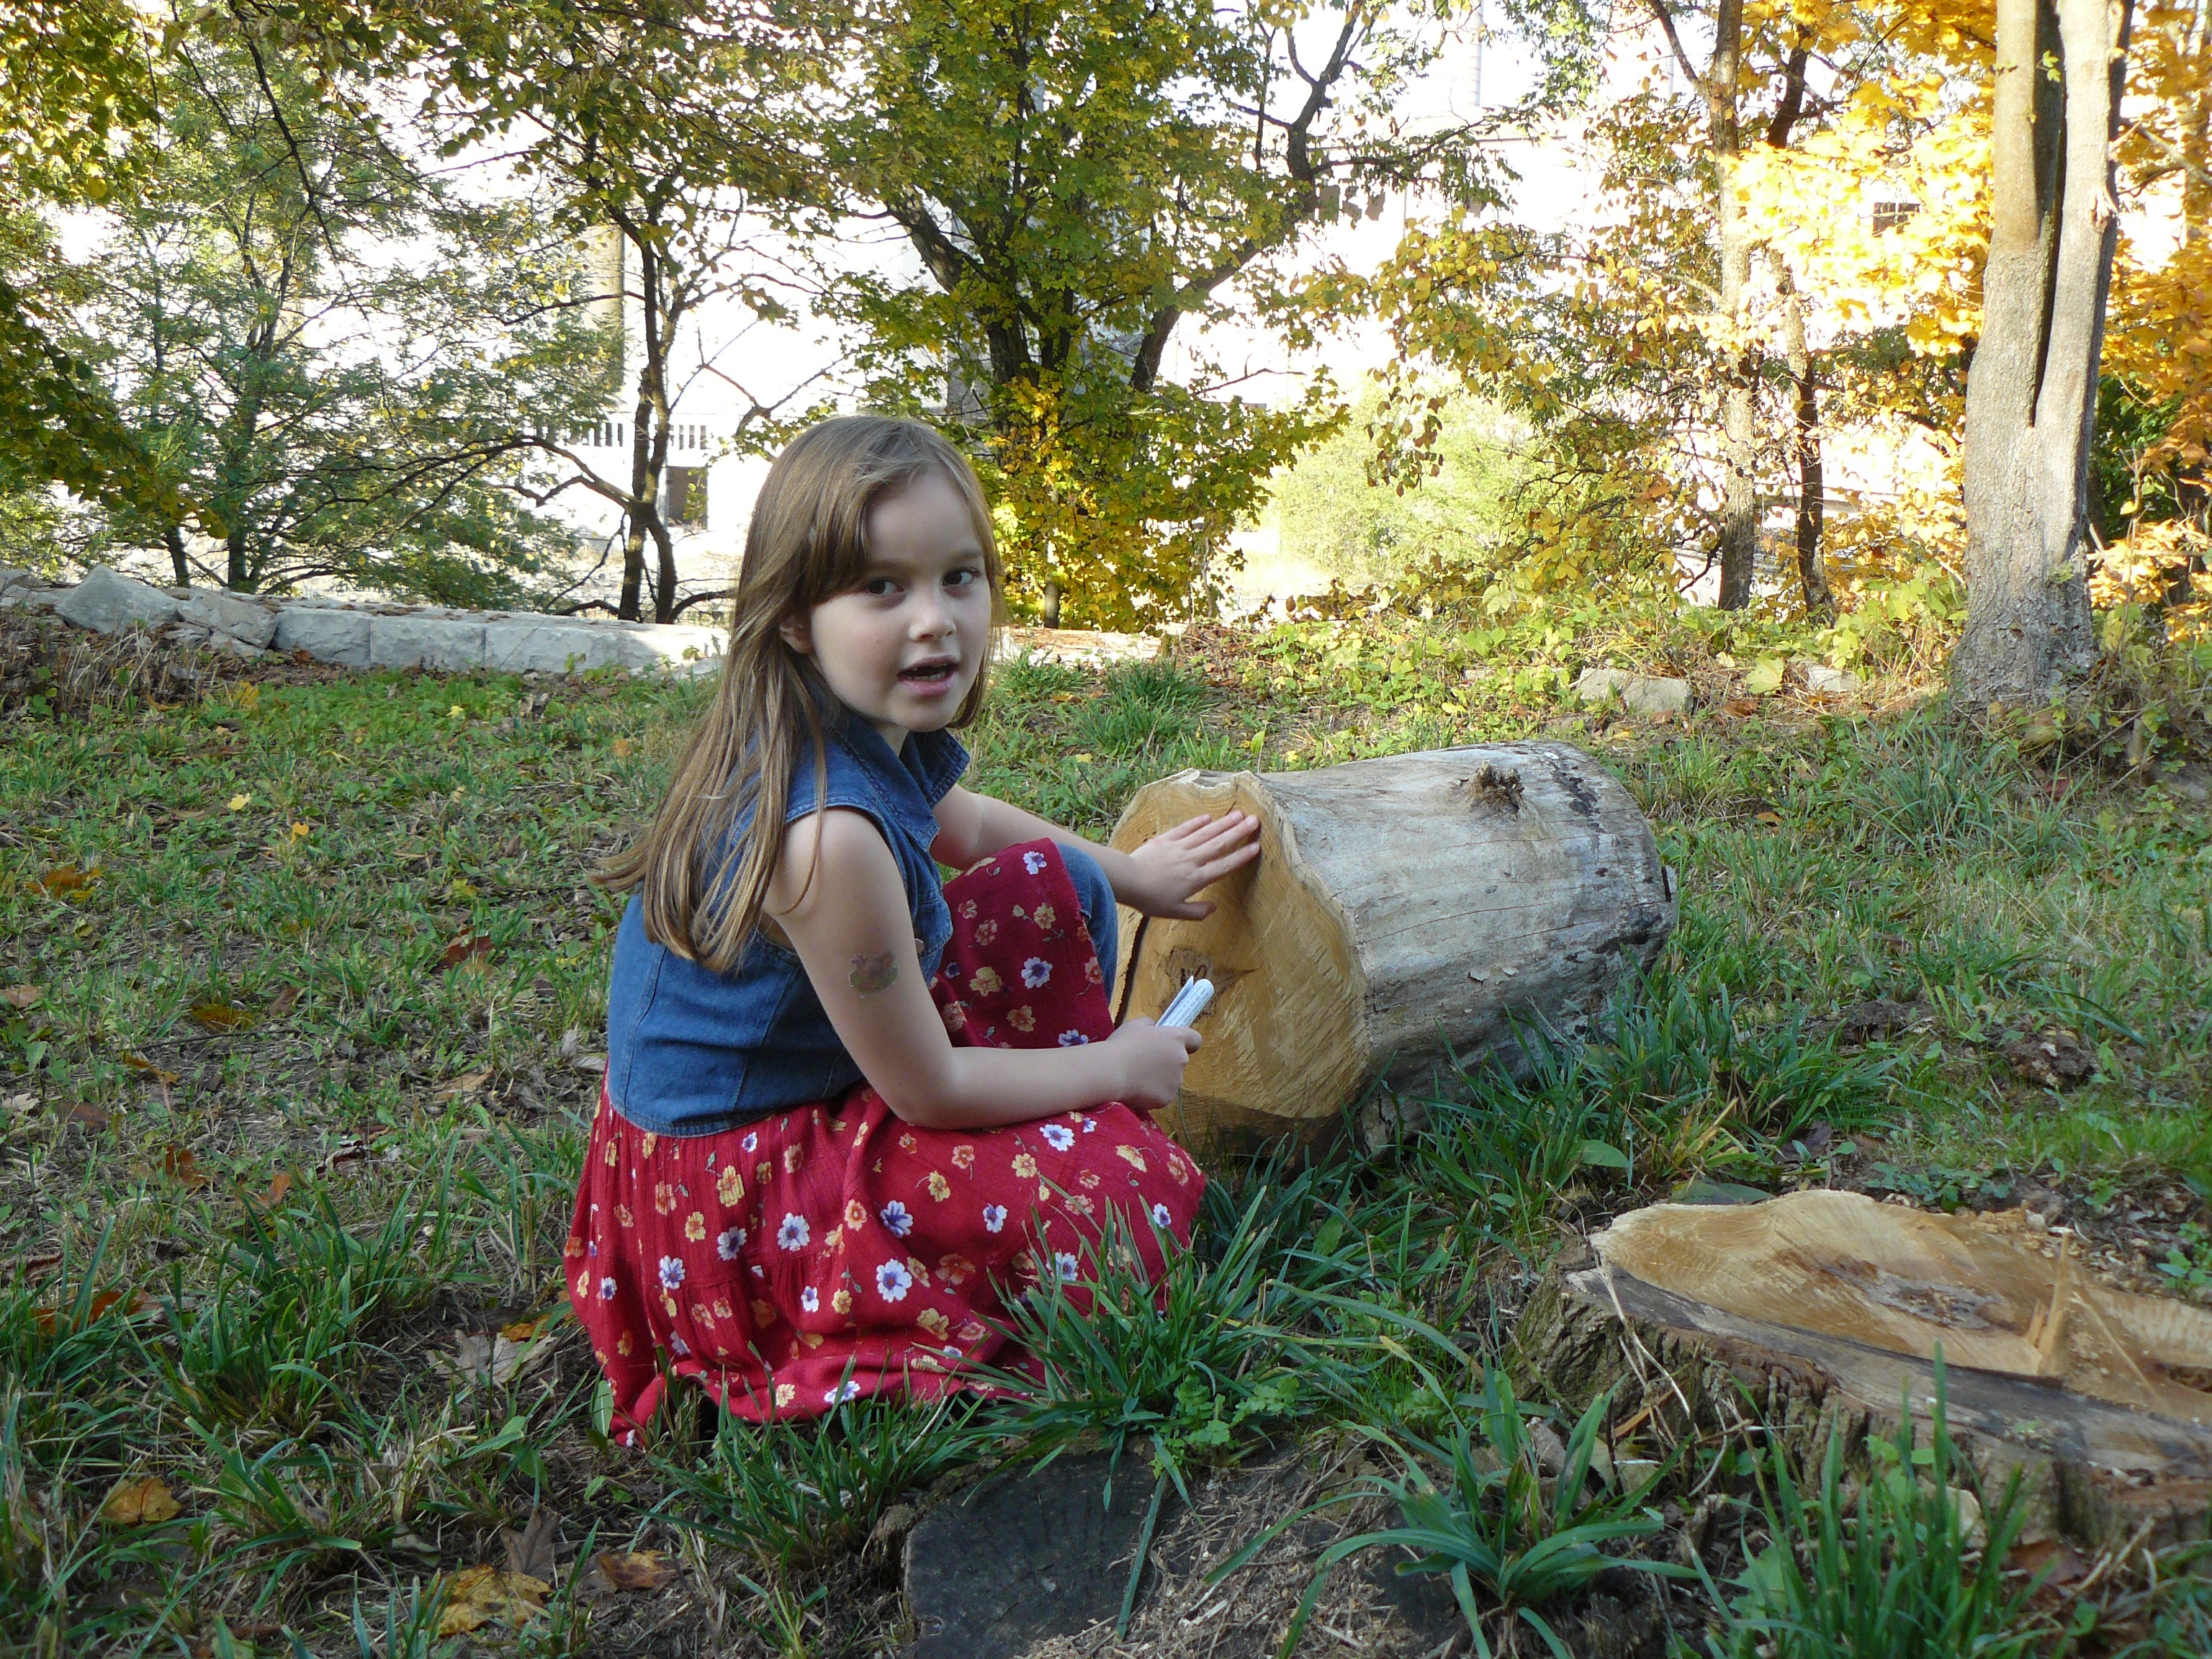
tree, nature, people, girl, flower, kid, spring, autumn, backyard, child, garden, season, picnic, exploring, woodland, yard